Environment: real
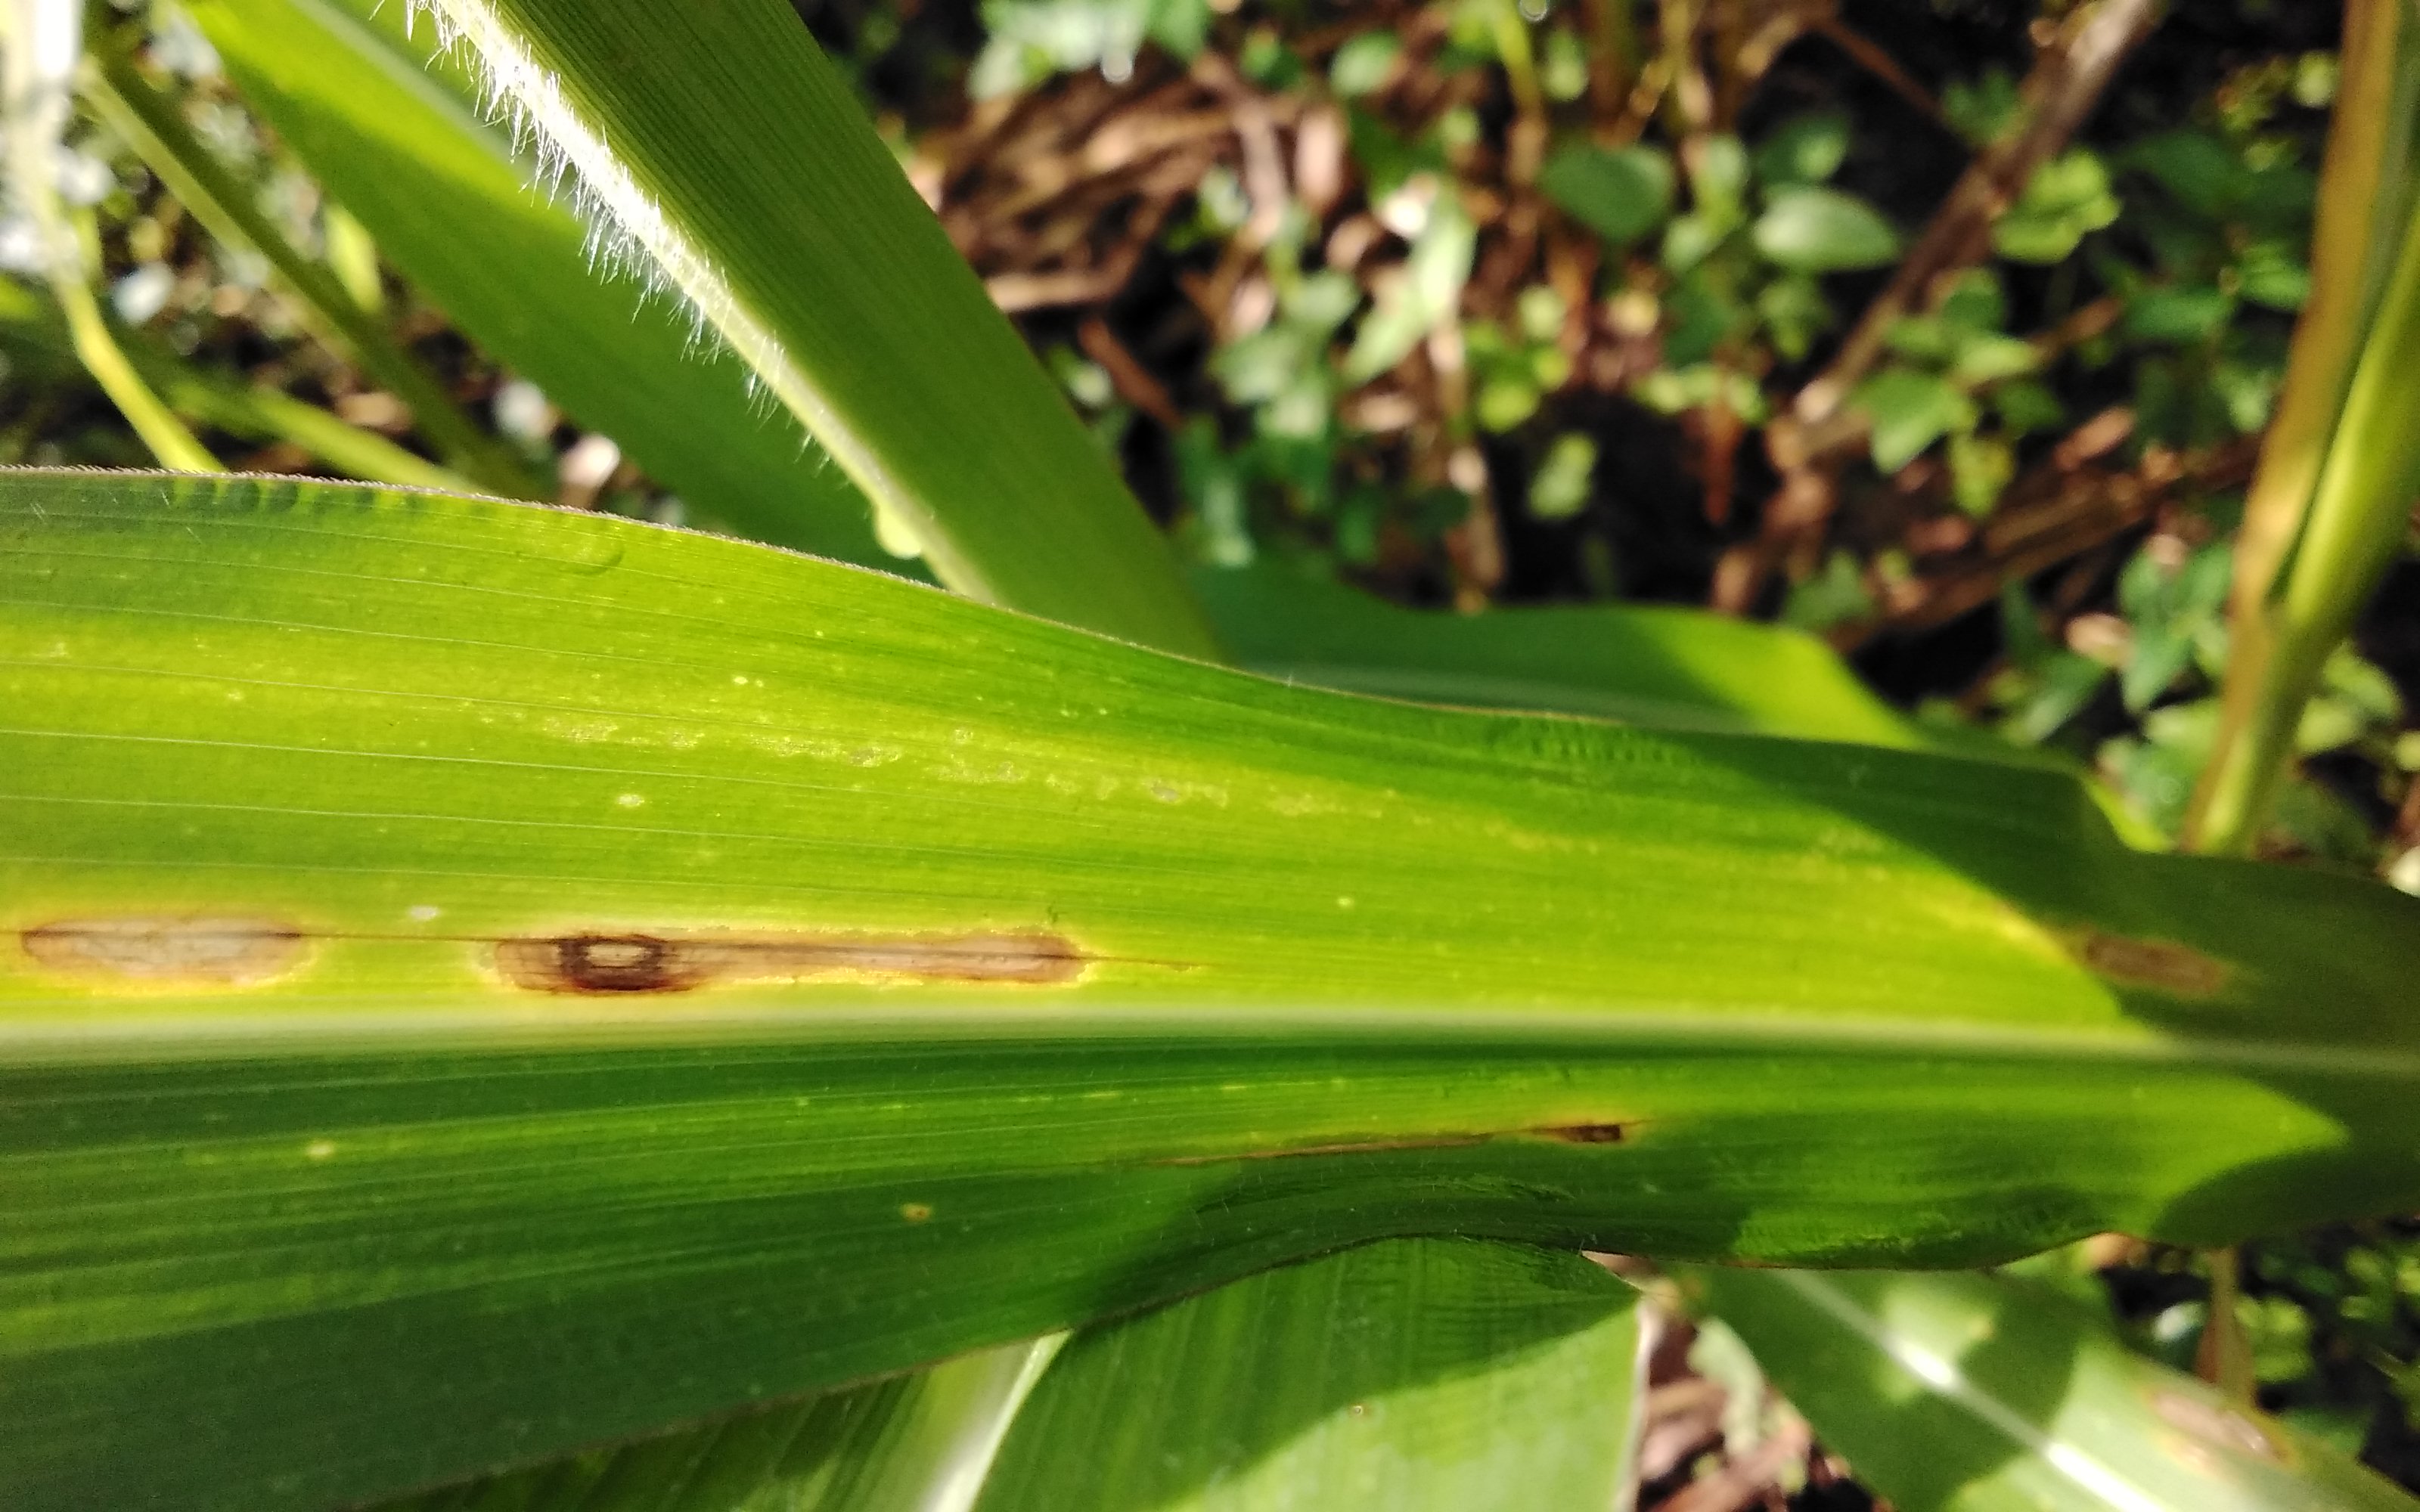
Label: northern_corn_leaf_blight